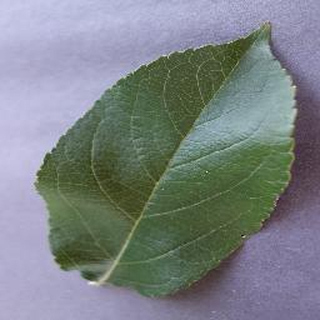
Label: healthy_apple